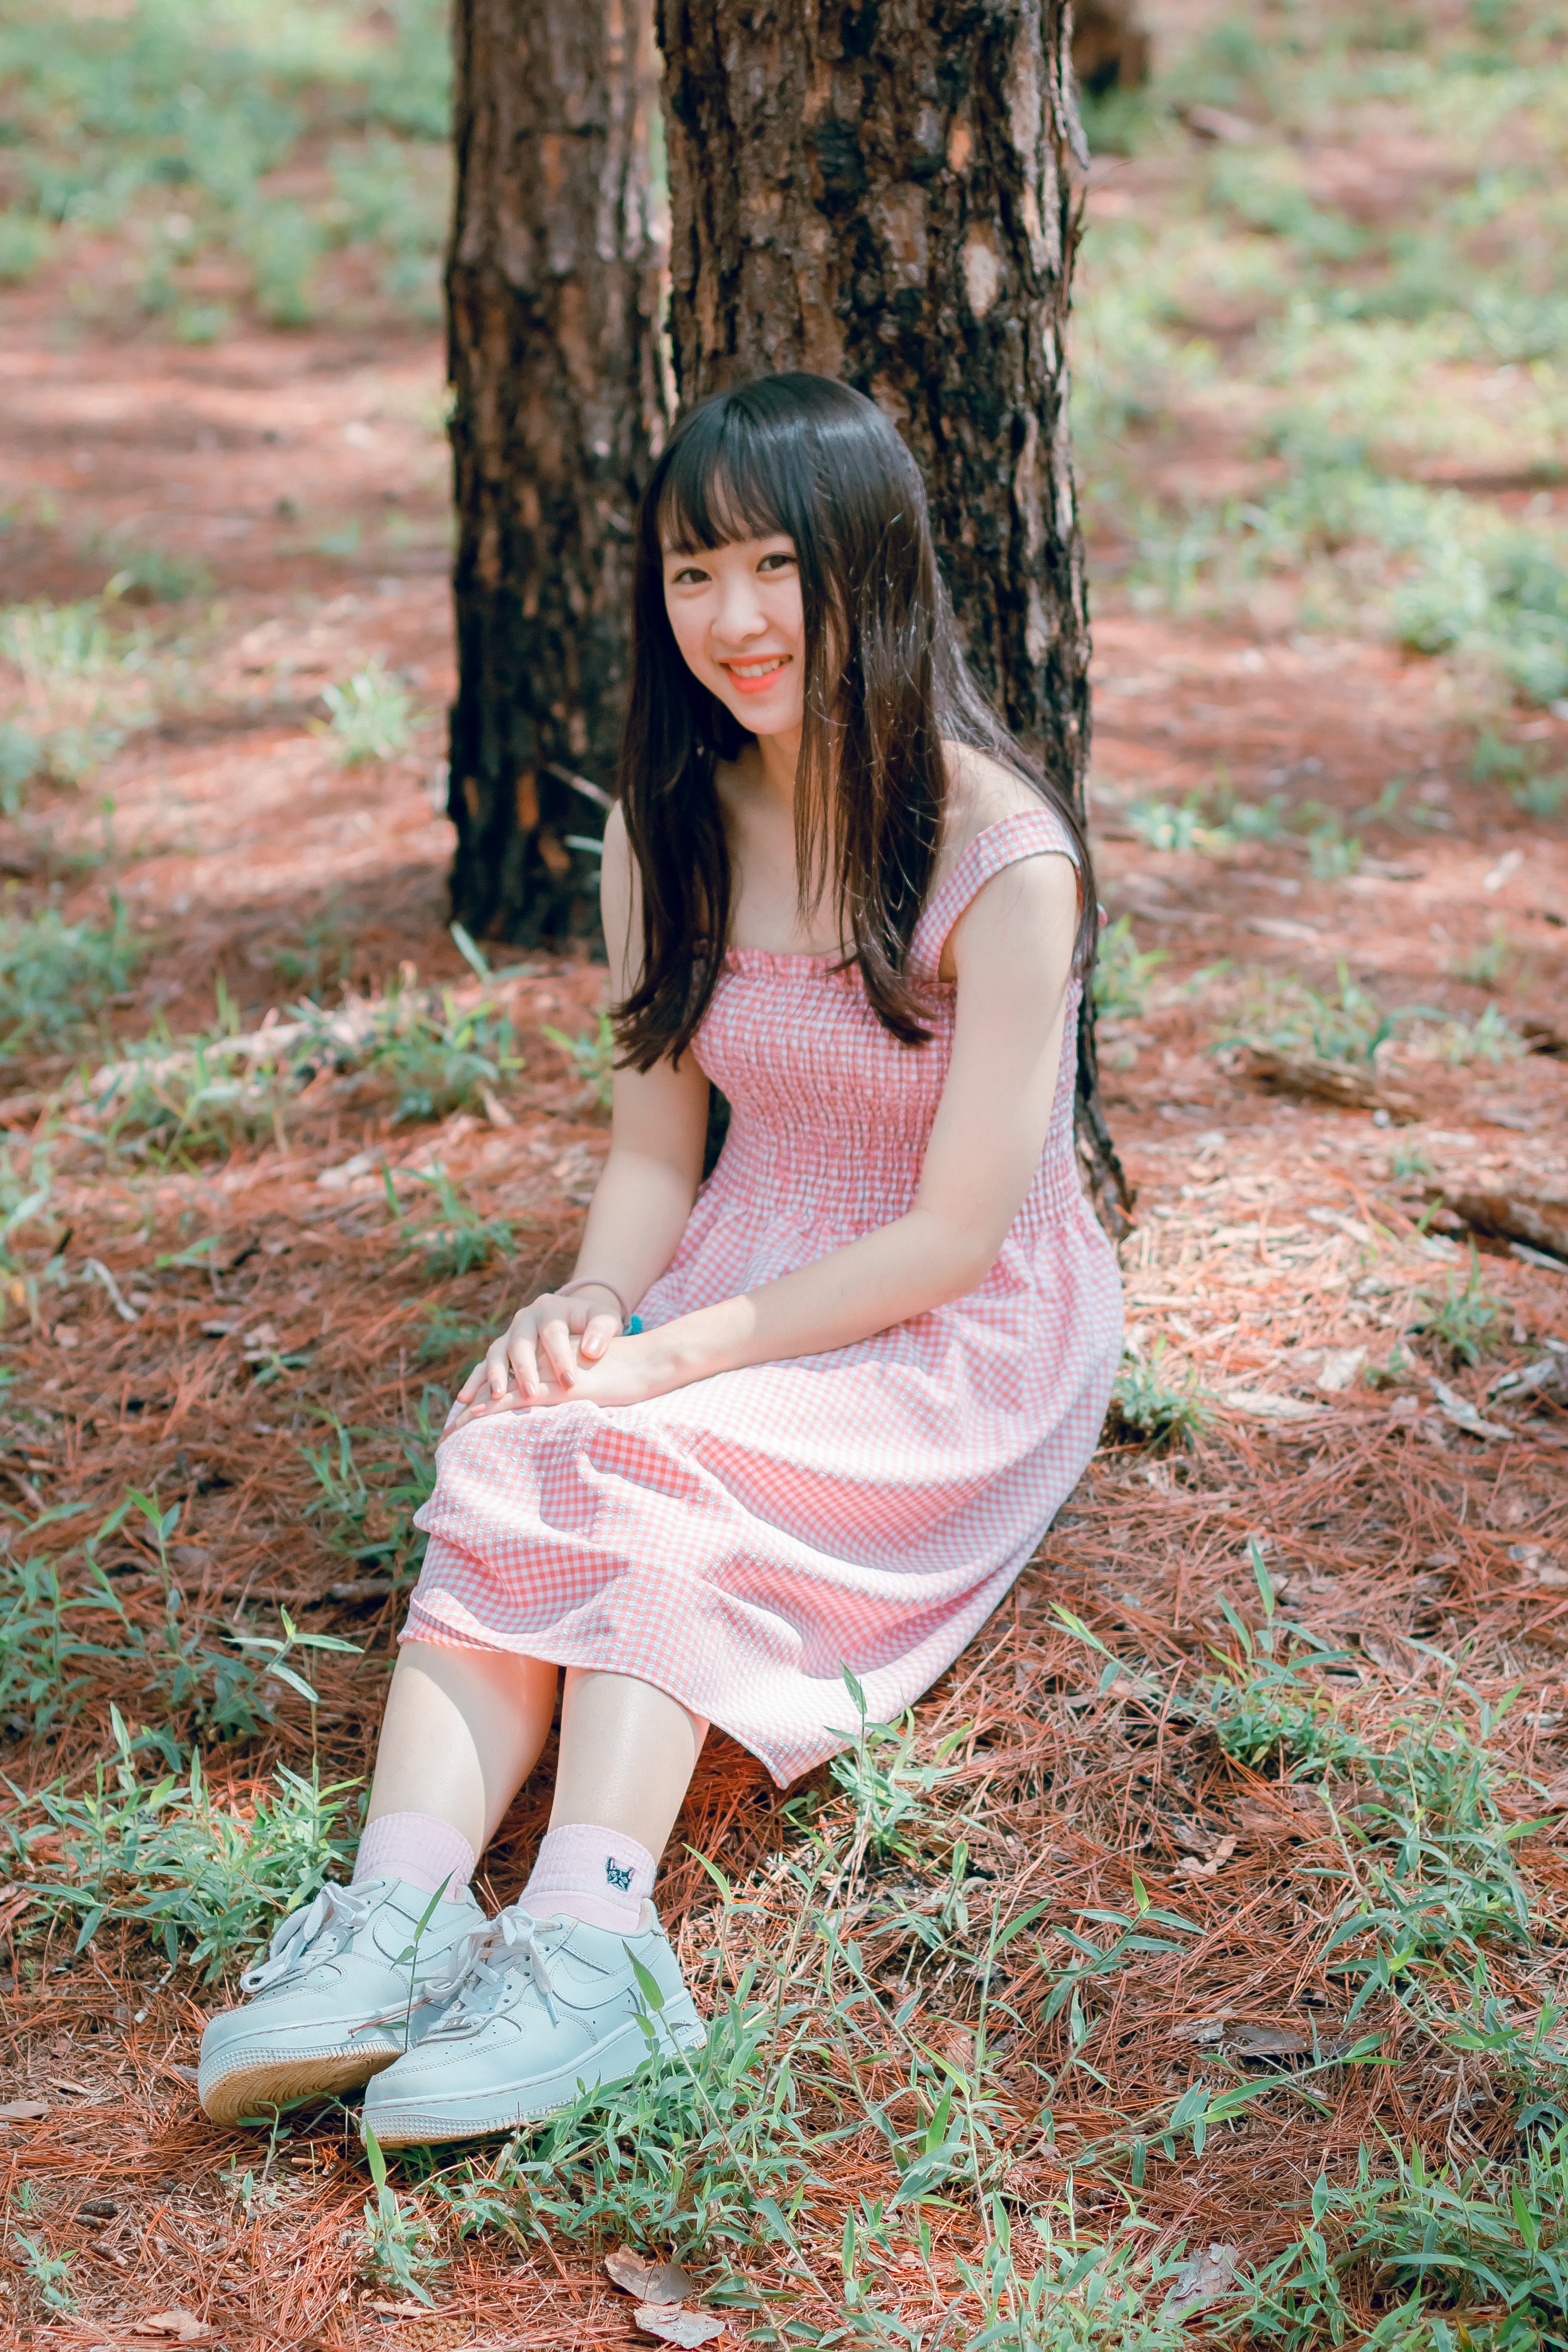
People in nature, photograph, beauty, green, tree, skin, pink, long hair, dress, grass, botany, fashion, sitting, photography, forest, leg, model, plant, trunk, woodland, photo shoot, wood, fawn, child, child model, portrait photography, black hair